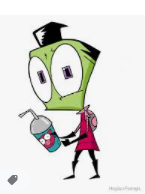
Portrait style: Cartoon Portrait